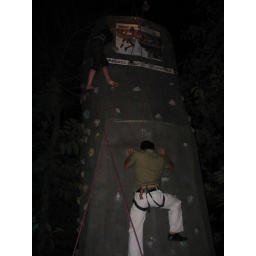
rock climbing in the bar at Safari